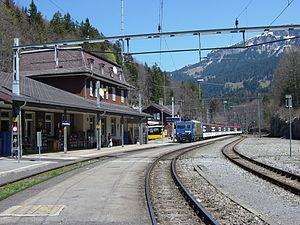
Hasliberg est une commune suisse du canton de Berne, ainsi qu'une grande station de sports d'hiver, situées à 14 km au nord de la commune de Meiringen, située dans l'arrondissement administratif d'Interlaken-Oberhasli.